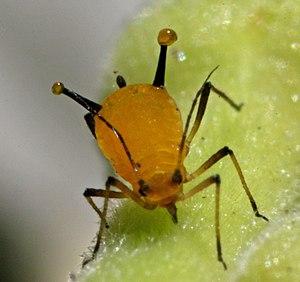
Les pucerons sont de petits insectes suceurs de sève qui représentent la super-famille des Aphidoidea.